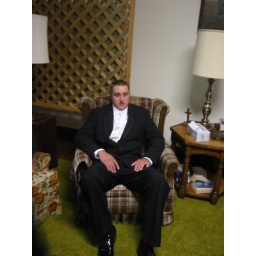
groom sitting in plush chair waiting for the ceremony to begin